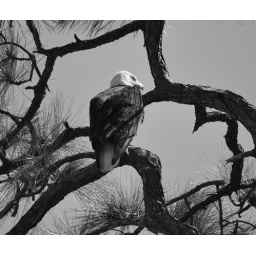
eagle in black and white